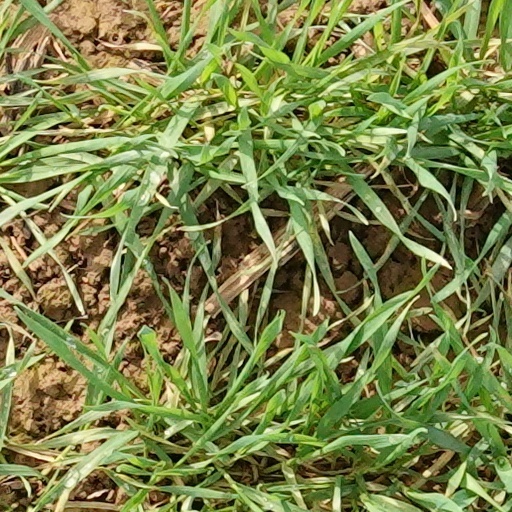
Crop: wheat